Aiguillette

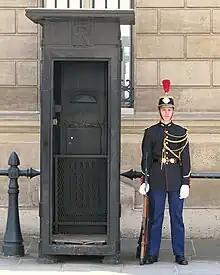
Republican Guard wearing a gold-wire aiguillette on the left shoulder

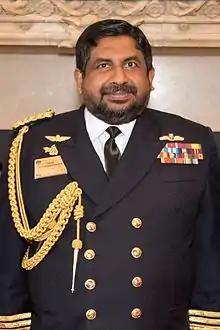
Full Aiguillettes (No. 1A) worn by the Chief of Defence Staff.

The aiguillettes are worn only with the dress uniform. There are several types of aiguillettes in the French military: